PPPPPP (manga)

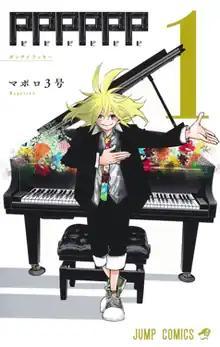
First volume cover, featuring Lucky Otogami

PPPPPP is a Japanese musical manga series written and illustrated by Mapollo 3. It was serialized in Shueisha's manga magazine "Weekly Shōnen Jump" from September 2021 to February 2023, with its chapters collected into eight volumes. The manga has been licensed for English release in North America by Viz Media.